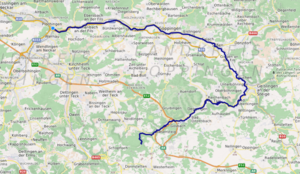
carte réalisée sur umap This map was created from OpenStreetMap project data, collected by the community. This map may be incomplete, and may contain errors. Don't rely solely on it for navigation.
La rivière Fils est un cours d'eau qui coule dans le land du Bade-Wurtemberg en Allemagne.